LNER Class A4 4496 Dwight D Eisenhower

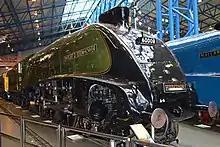
LNER Class A4 4496 Dwight D Eisenhower at the National Railway Museum in York

The final event in which 60008 was reunited with its five remaining A4 sisters was the 'Great Goodbye', held between 15 and 23 February 2014, at The National Railway Museum's Locomotion annex at Shildon. During this time, the National Railroad Museum was offered US$1 million by an undisclosed buyer for the engine to remain in the UK. The museum declined the offer and the engine remained on display at Shildon until mid-April 2014. The engine, along with 60010 (which had been restored to its original number, 4489, as part of the exhibition plans) were covered in two layers of tarpaulins to protect and conceal them. In late April-early May, the covered engines were sent to the Port of Liverpool where they were loaded aboard the Atlantic Container Line's "Atlantic Concert" vessel for the voyage to Halifax. The engines were unloaded at the ports in Halifax on 11 May, where they were transferred on to flat cars to be taken by rail to their respective museums. 60008 arrived at the National Railroad Museum in the Green Bay suburb of Ashwaubenon on 6 June 2014 and, on 23 June, the museum had returned the engine to the display building in which it was displayed prior to leaving for the UK. The museum officially unveiled the engine as part of a new World War II themed exhibit on 2 August 2014.